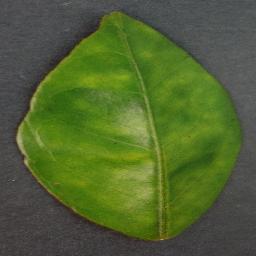
Label: Orange___Haunglongbing_(Citrus_greening)